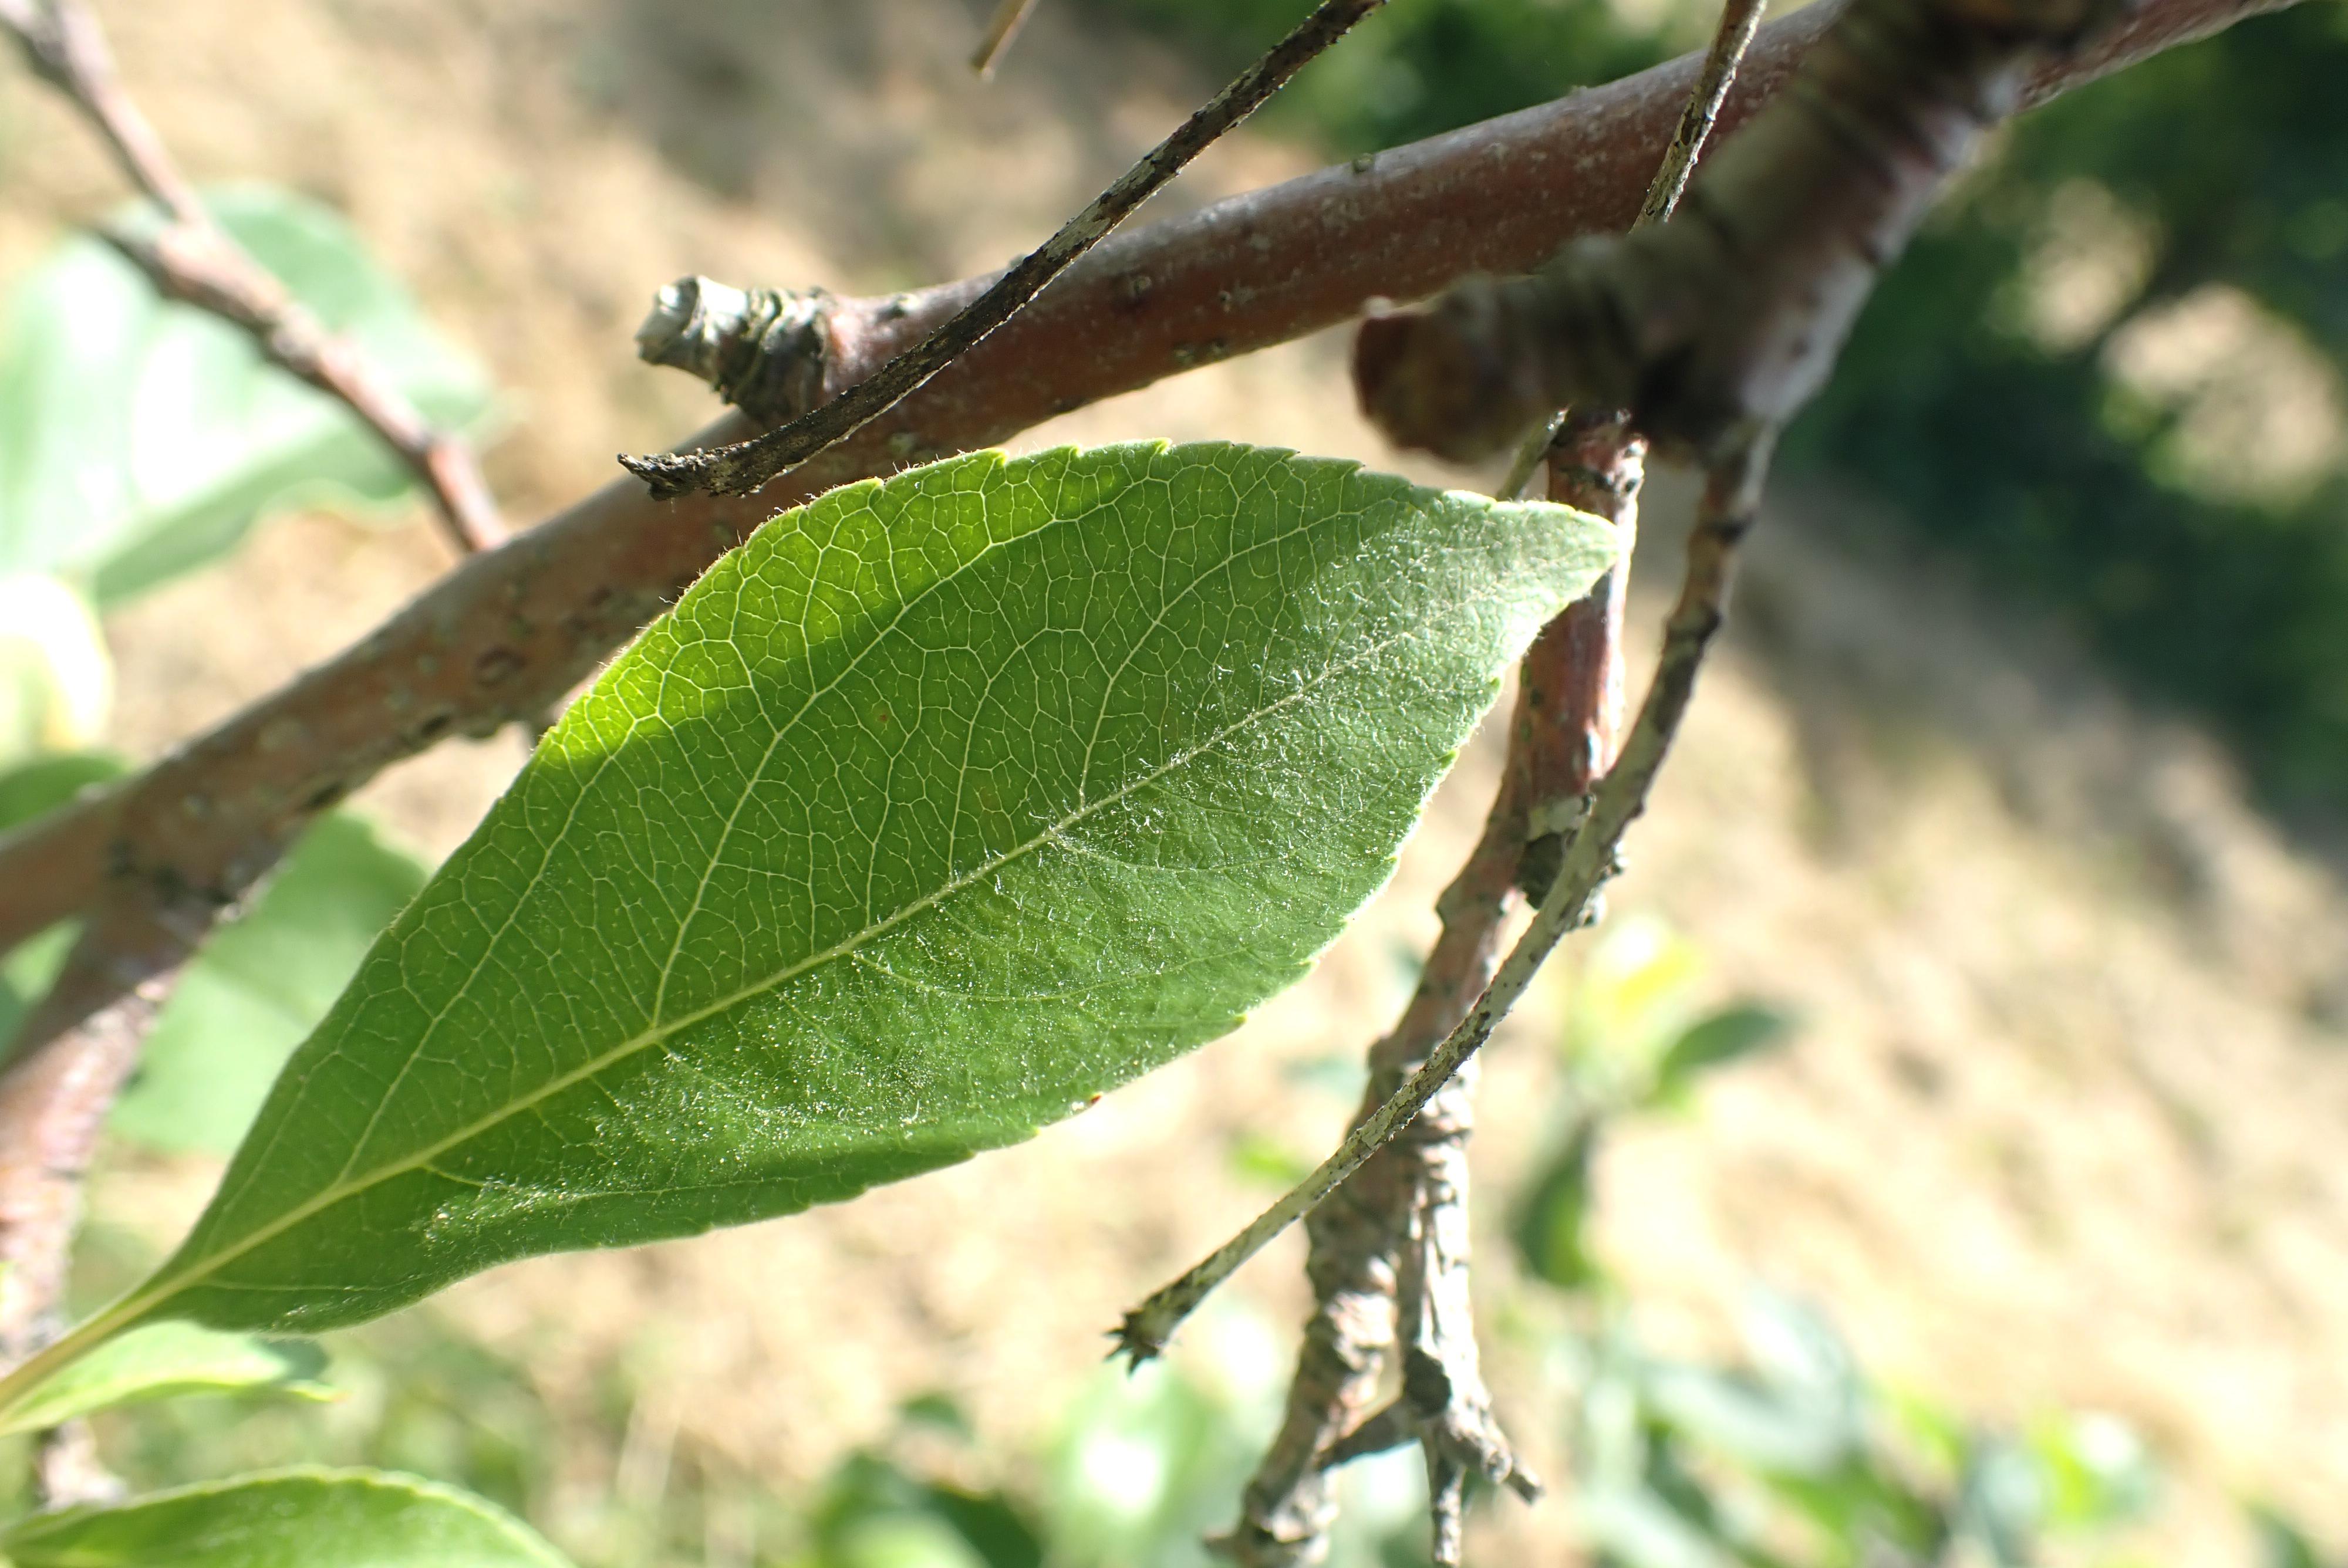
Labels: healthy